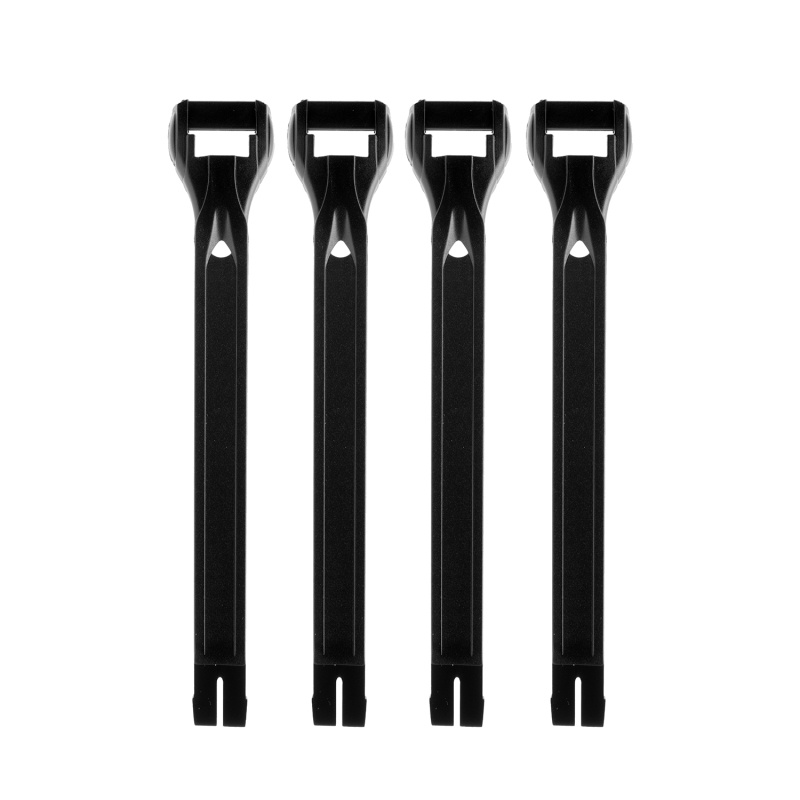
Gaerne Strap Replacement Extra Long - Black
Gaerne Strap Replacement Extra Long - Black
Brand: Gaerne
Category: Sporting Goods > Outdoor Recreation > Equestrian > Horse Tack > Horse Harnesses